Magdeburg Water Bridge

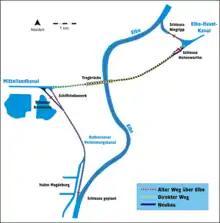
Map of the bridge, showing new (yellow) and previous (red) vessel routings

Planning for the canal crossing dates back to at least the beginning of the 20th century. Work on the Mittellandkanal began in 1905, while work on the overall project continued until 1942, when all construction was brought to a halt because of World War II. After the war, the government of East Germany did not resume work on the project because east-west trade was no longer important in the context of the Cold War. After the reunification of Germany, the reestablishment of major water transport routes made the water bridge a priority again. Work started in 1998, with construction taking six years and costing €501 million. The water bridge now connects Berlin’s inland harbour network with the ports along the Rhine River. The aqueduct's structure incorporates 24,000 tons of steel and 68,000 cubic meters of concrete.